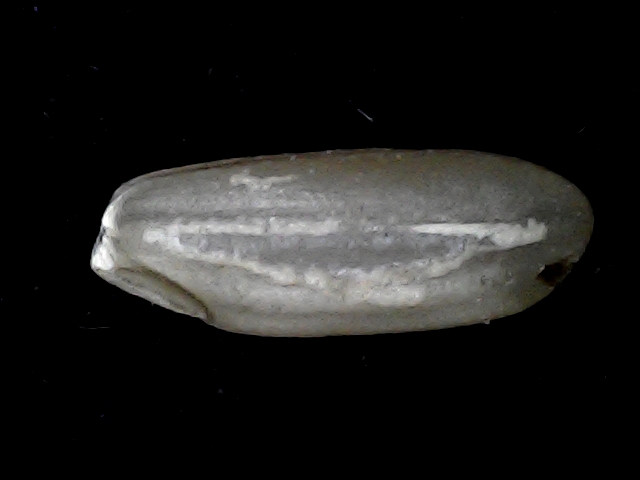
Rice variety: BD91